Orderic Vitalis

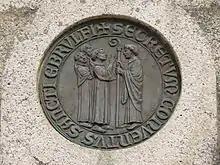
Modern plaque commemorating Orderic Vitalis at the Abbey of Saint-Evroul, Normandy

Orderic Vitalis (16 February 1075 – ) was an English chronicler and Benedictine monk who wrote one of the great contemporary chronicles of 11th- and 12th-century Normandy and Anglo-Norman England. Working out of the Abbey of Saint-Evroul, he is credited with writing the "Historia Ecclesiastica," a work detailing the history of Europe and the Mediterranean from the birth of Jesus Christ into his own age. The son of a cleric, he was born into a noble family, claiming both English and Norman heritage. While he is known primarily for the "Historia Ecclesiastica", he also was able to ascend to various positions within the church including script master, librarian, and cantor. A prolific writer, he addressed various topics in his writings, both religious and secular. Modern historians view him as a reliable source.